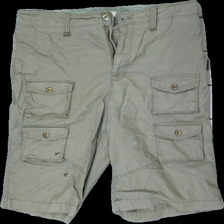
View: front
Type: Shorts
Category: Men
Brand: Missing
Brand text on label: TRN jeans
Colors: Green
Material: 81% Cotton 19% Polyester
Cut: Regular
Size: 40
Season: All
Stains: Major
Price range: <50
Recommended usage: Export